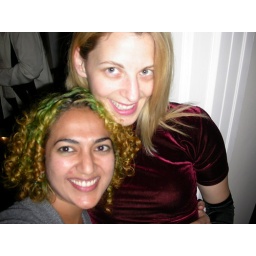
with the devil in the red dress